Marianne Williamson

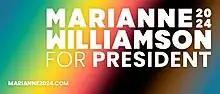
A Marianne Williamson 2024 logo

Williamson began "working on putting a machine together" to run for president in 2024, visiting South Carolina and New Hampshire in early 2023. On February 23, 2023, she confirmed that she would launch a run for president in the future. She started her 2024 campaign on March 4, 2023.